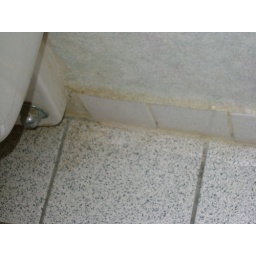
under toilet stool and around the wall and floor